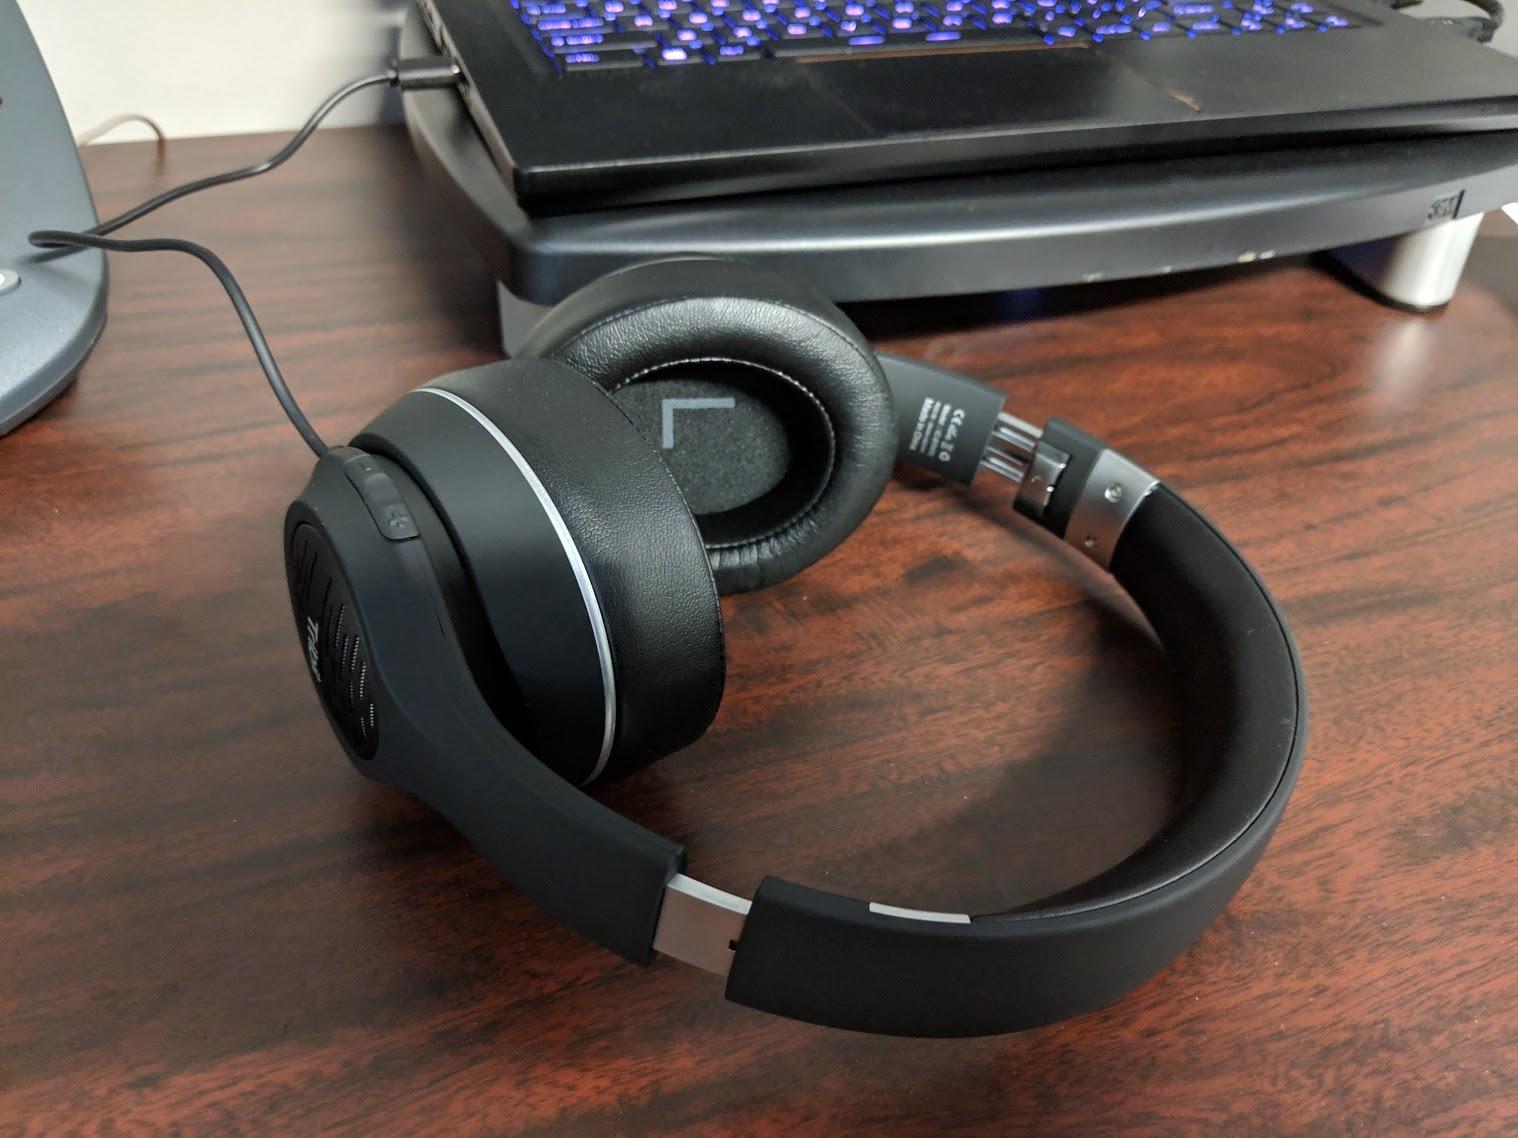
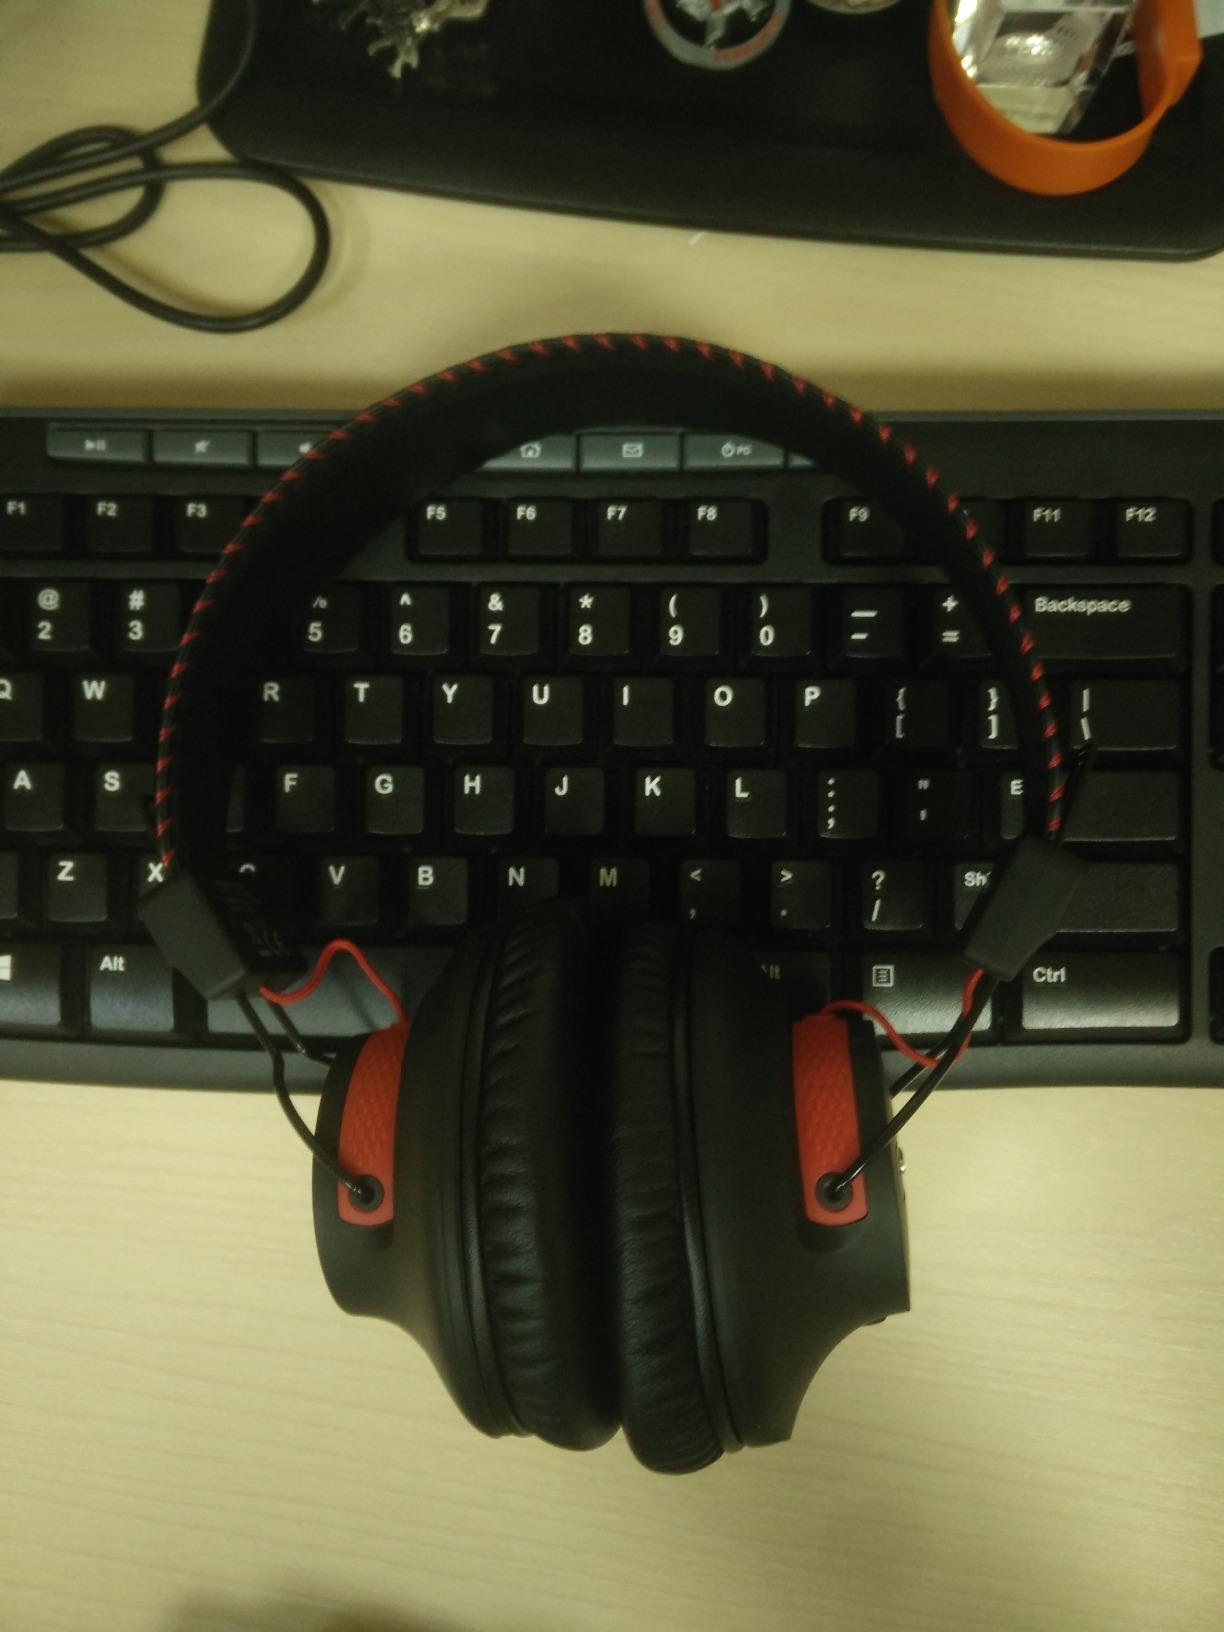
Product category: headphones
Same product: no